Sherman trap

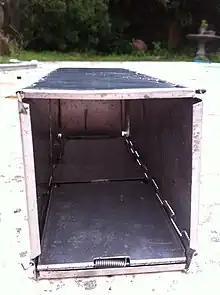
A frontal shot of a Sherman trap.

The Sherman trap is a box-style animal trap designed for the live capture of small mammals. It was invented by Dr. H. B. Sherman in the 1920s and became commercially available in 1955. Since that time, the Sherman trap has been used extensively by researchers in the biological sciences for capturing animals such as mice, voles, shrews, and chipmunks. The Sherman trap consists of eight hinged pieces of sheet metal (either galvanized steel or aluminium) that allow the trap to be collapsed for storage or transport. Sherman traps are often set in grids and may be baited with grains and seed.